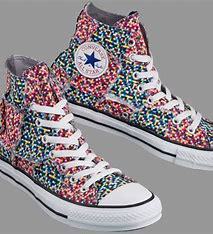
Brand: Converse
Model: 100